Alexandru Ioniță (footballer, born 1994)

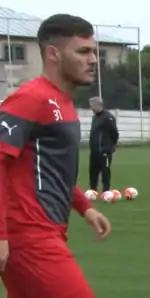
Ioniță with Astra Giurgiu in 2015

Alexandru Cornel Ioniță (born 14 December 1994) is a Romanian professional footballer who plays as an attacking midfielder or a winger for Chinese Super League club Yunnan Yukun.